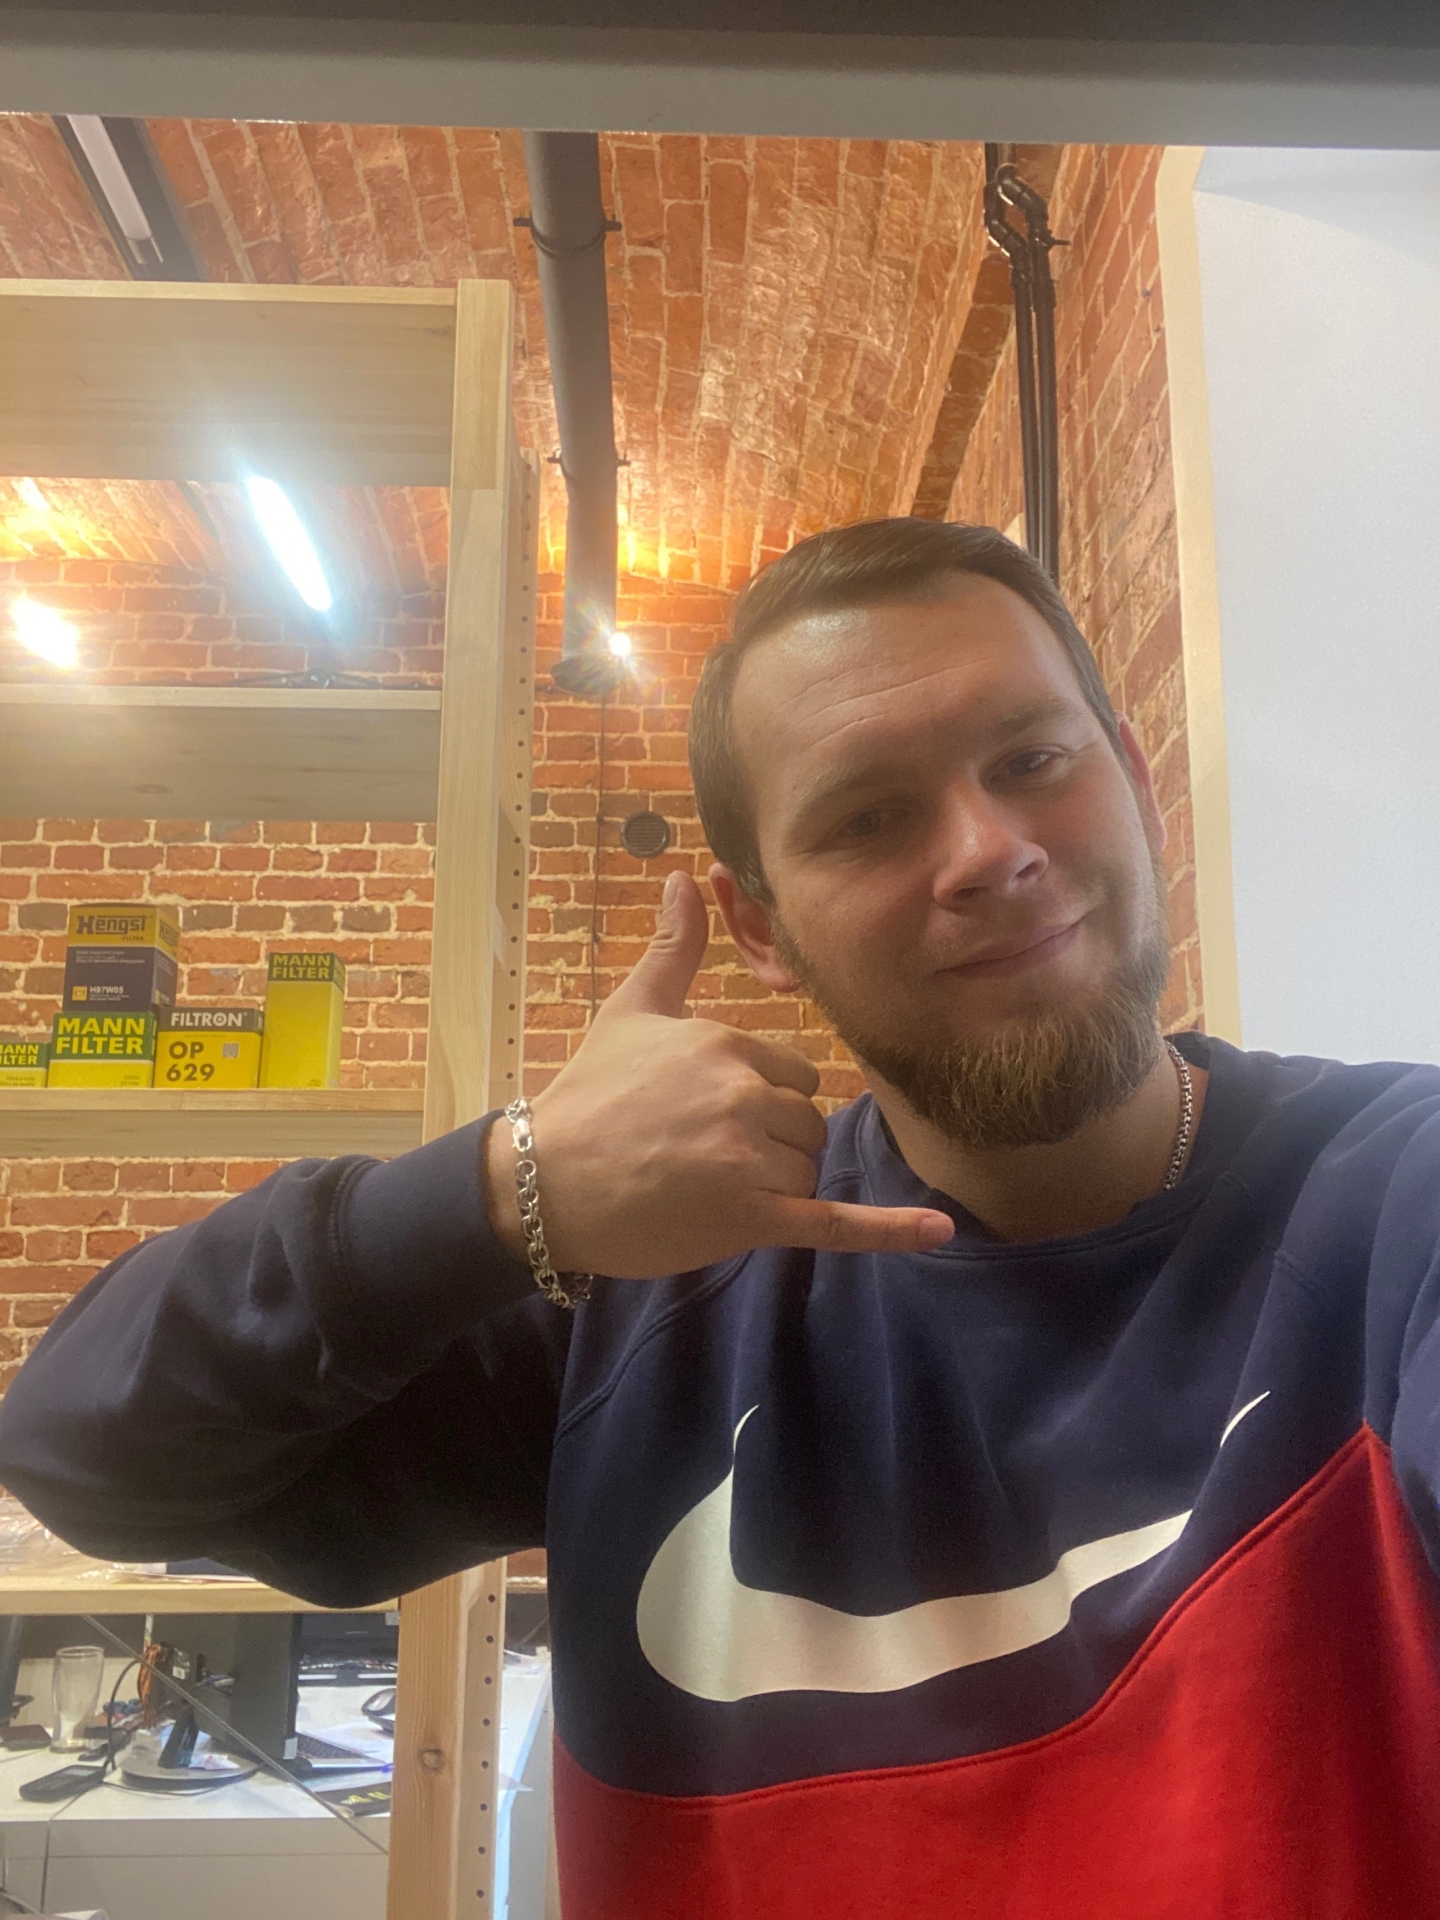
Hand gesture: call